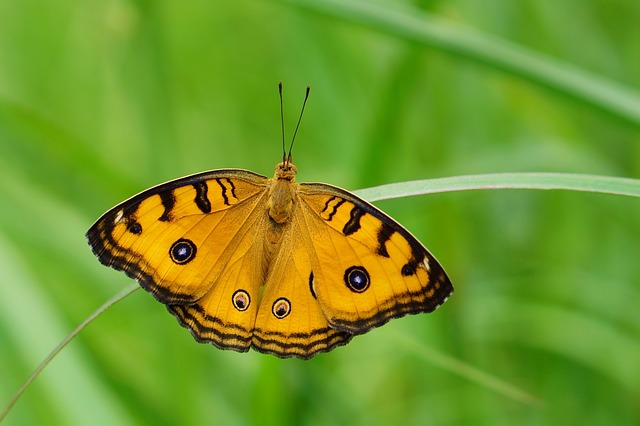
Label: butterfly